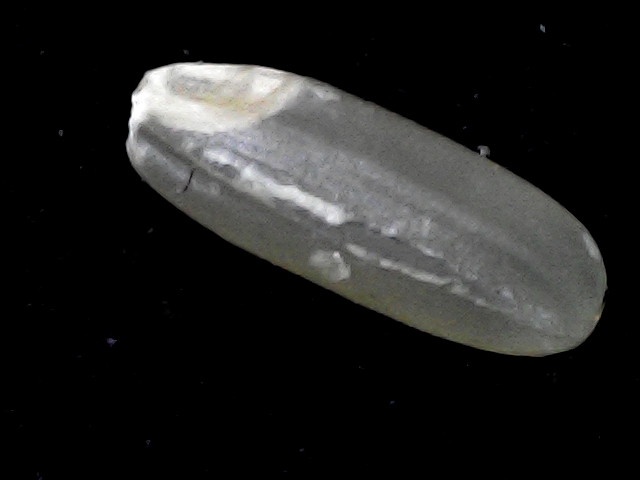
Rice variety: BR22